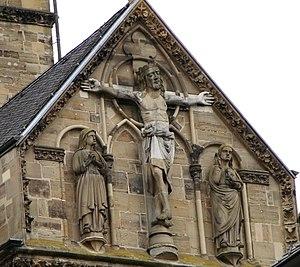
Crucifixion, façade de l'église Notre-Dame de Trèves.